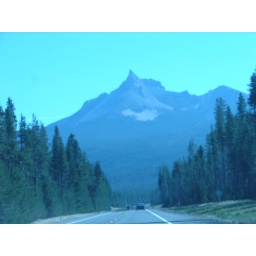
Myrtle point crater lake real estate houses in Oregon 2007 129